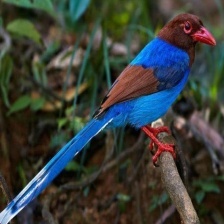
Species: SRI LANKA BLUE MAGPIE
Scientific name: UROCISSA ORNATA
ImageNet parent category: magpie